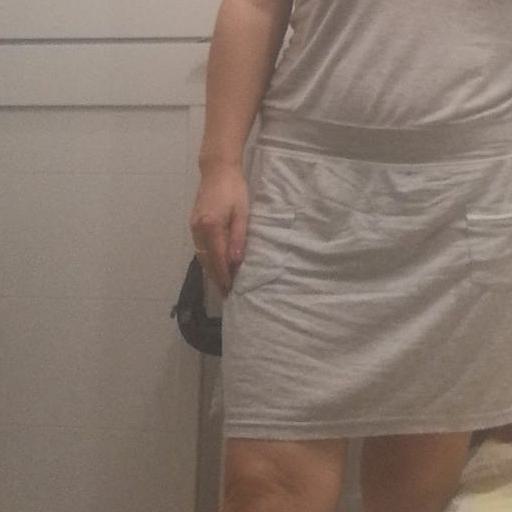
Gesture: no_gesture